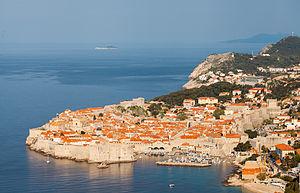
Vue panoramique de la vieille ville de Dubrovnik en Croatie. Русский: Панорамный вид на старый город в Дубровнике, Хорватия. Bosanski: Panoramski pogled na staro gradsko jezgro Dubrovnika, Hrvatska. Čeština: Panoramatický pohled na starou část města Dubrovník, Chorvatsko.
Dubrovnik, ou Raguse de l'italien Ragusa, est une ville et une municipalité de Croatie, capitale du comitat de Dubrovnik-Neretva. Elle fut autrefois la capitale d'une république maritime connue sous le nom de république de Raguse. Ses habitants, ainsi que ce qui s'y rapporte, s'appellent encore des ragusains.